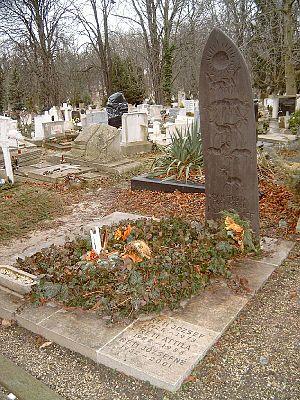
József Réti était un chanteur d'opéra hongrois.